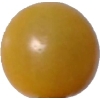
Label: tomato_cherry_yellow